Troinex

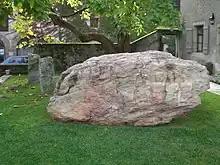
The "Pierre aux Dames" of Troinex

Troinex has a population of . , 20.5% of the population are resident foreign nationals. Over the last 10 years (1999–2009 ) the population has changed at a rate of 13.8%. It has changed at a rate of 8% due to migration and at a rate of 7.7% due to births and deaths.